Copper River and Northwestern Railway

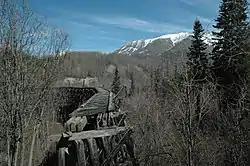
A disused CR&NW bridge along McCarthy Road

The Copper River and Northwestern Railway (CR&NW) consisted of two rail lines, the Copper River line and the Northwestern line. Michael James Heney had secured the right-of-way up the Copper River in 1904. He started building the railway from Cordova, Alaska in 1906. The town of Cordova, Alaska, was named by Heney on March 13, 1906, based on the original name given by Salvador Fidalgo. Both these railroads were abandoned and little remains of them. A 0-4-0 locomotive, "Ole", located near Goose City on a siding of the Alaska Anthracite Railroad Company is the only equipment left. Many of the holdings of the CR&NW railroad including Ole were acquired for this railroad by Mr. Clark Davis and his partners in 1908 after a major storm destroyed the Katalla area facilities in 1907. The town of Cordova would like to move Ole to a memorial site in Cordova to celebrate its role in these railroads. Ole was declared eligible for the National Register of Historic Places in 1988.